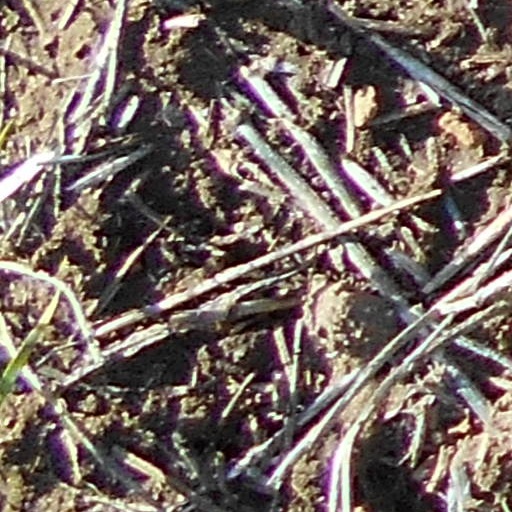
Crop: wheat